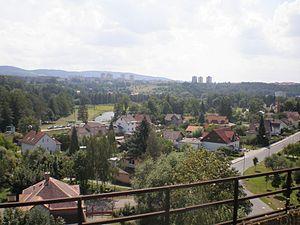
Královské Poříčí est une commune du district de Sokolov, dans la région de Karlovy Vary, en Tchéquie. Sa population s'élevait à 796 habitants en 2018.